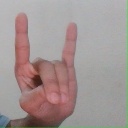
अक्षर: श